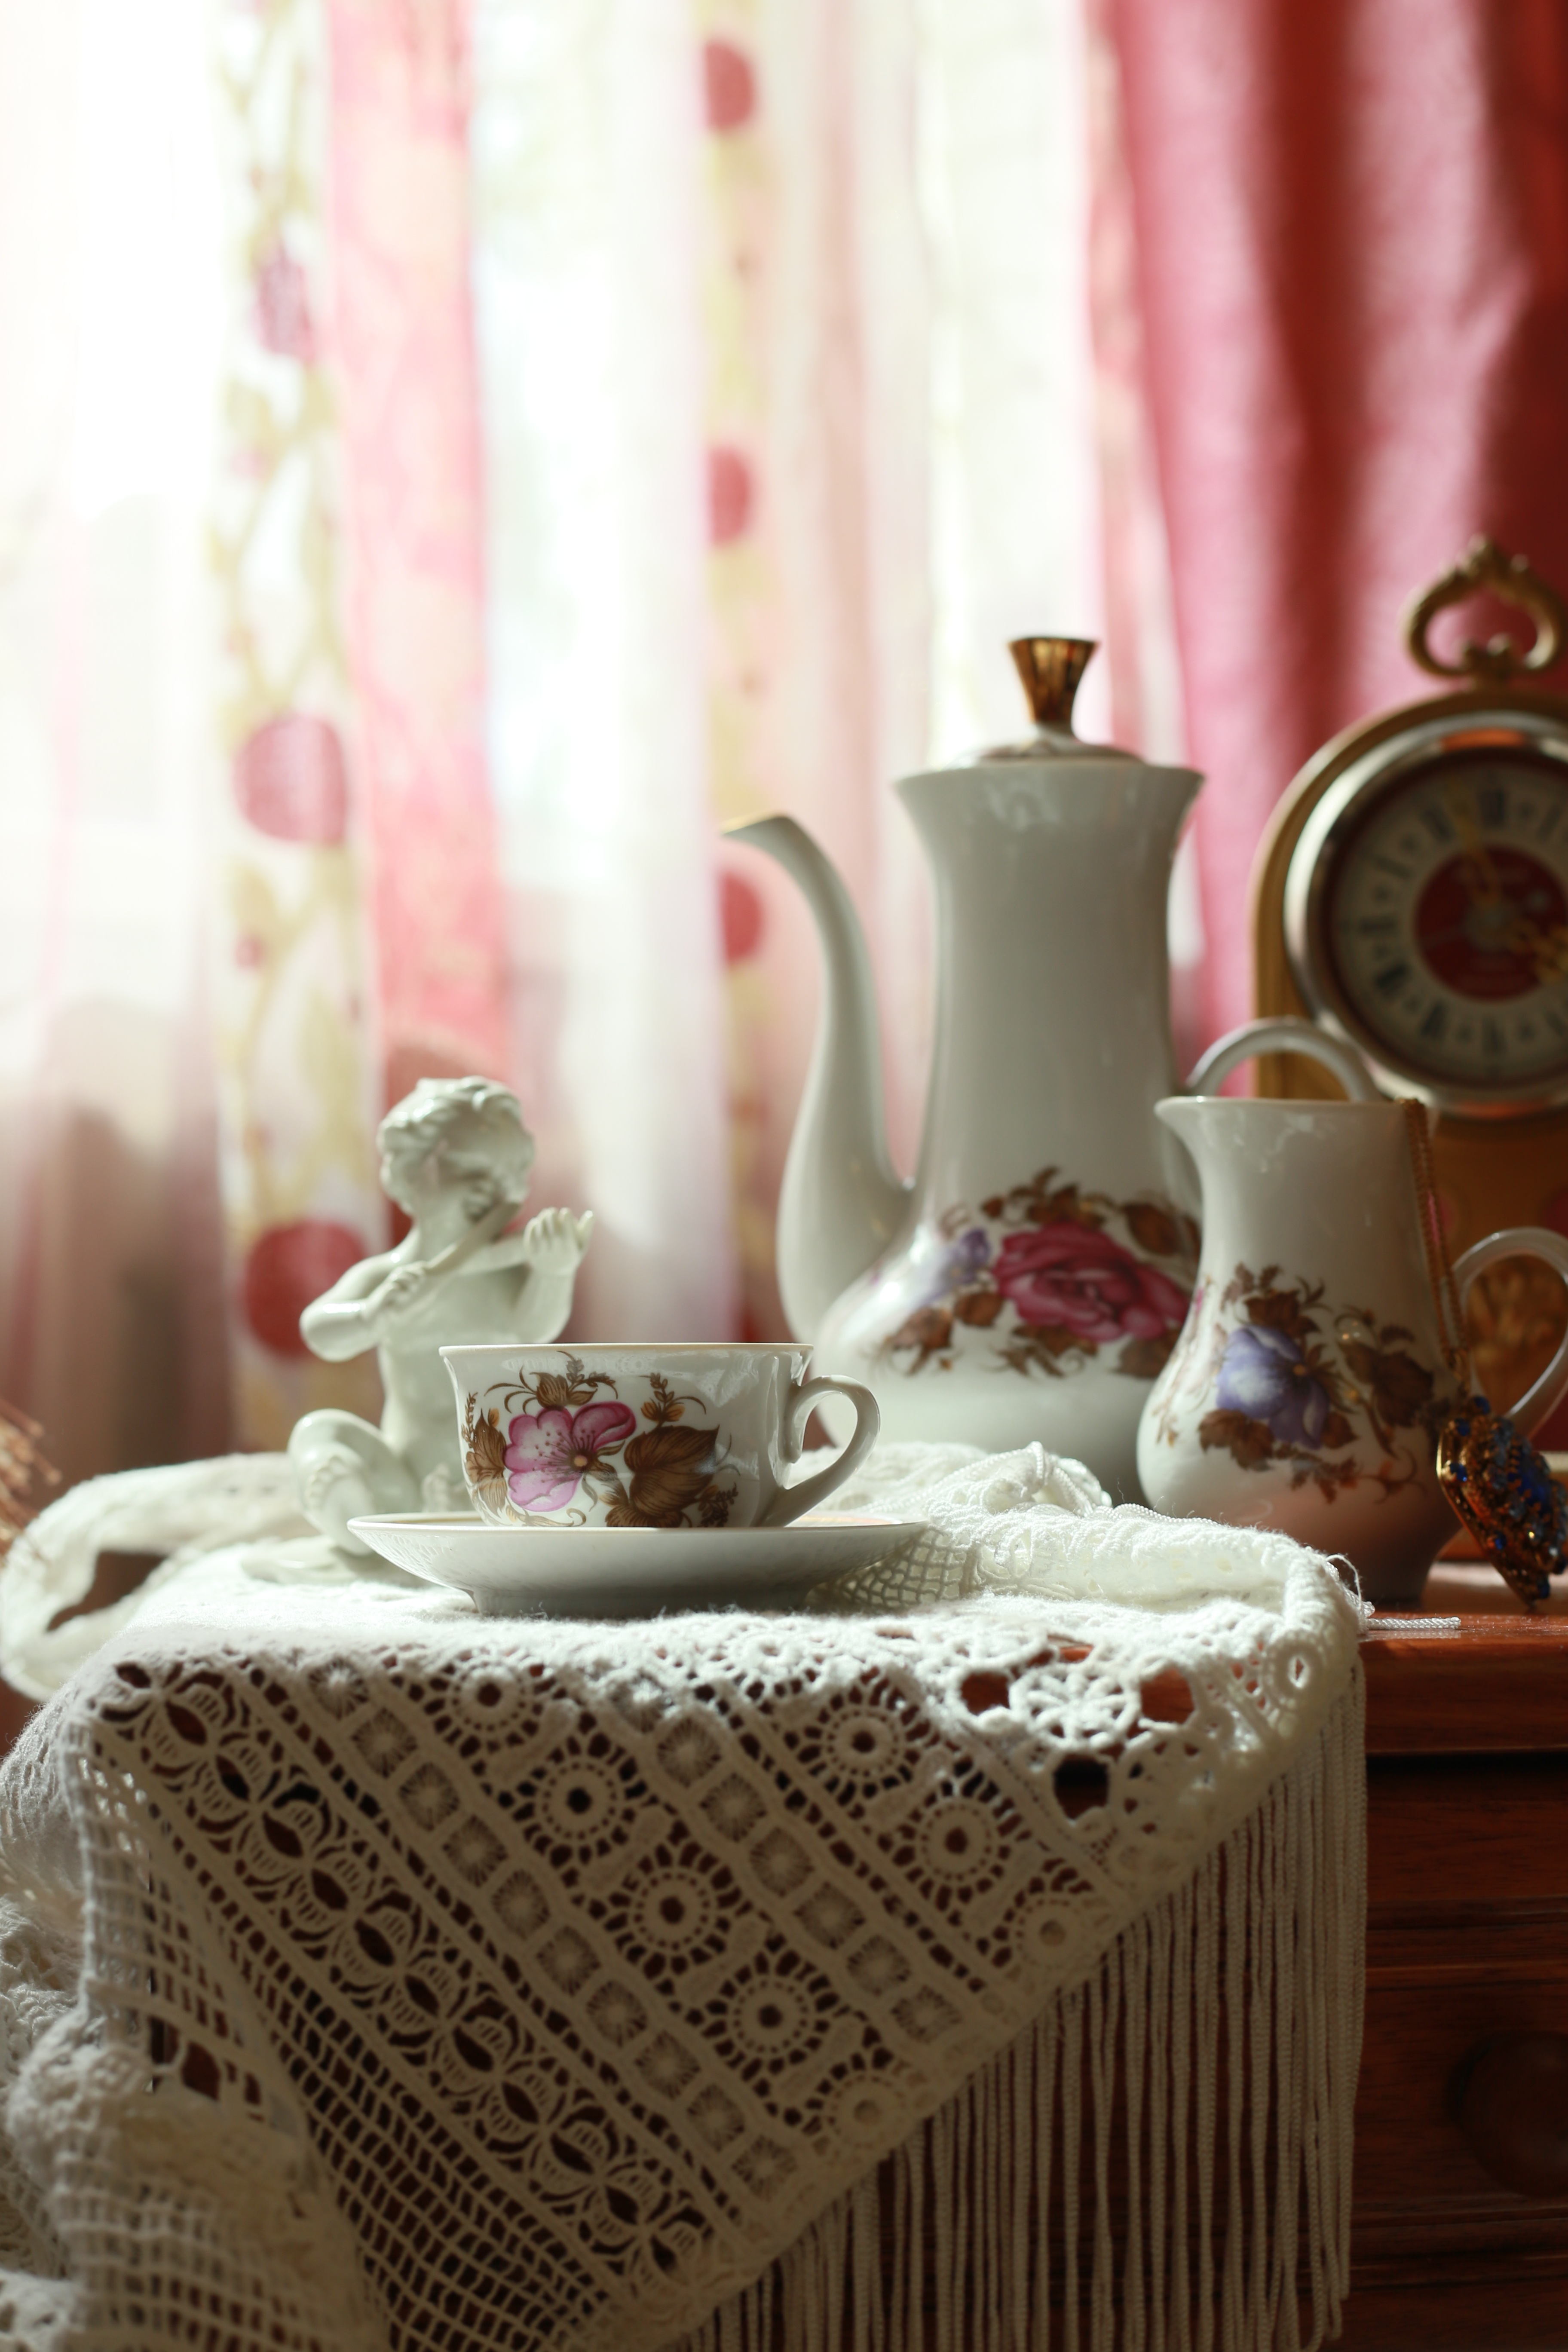
house, tea, room, pink, tableware, material, tablecloth, textile, angel, art, service